William Goldman

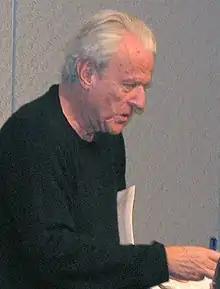
Goldman at the 2008 Screenwriting Expo

Goldman wrote another volume of memoirs, "Which Lie Did I Tell?" (2000), and a collection of his essays, "" (2001).